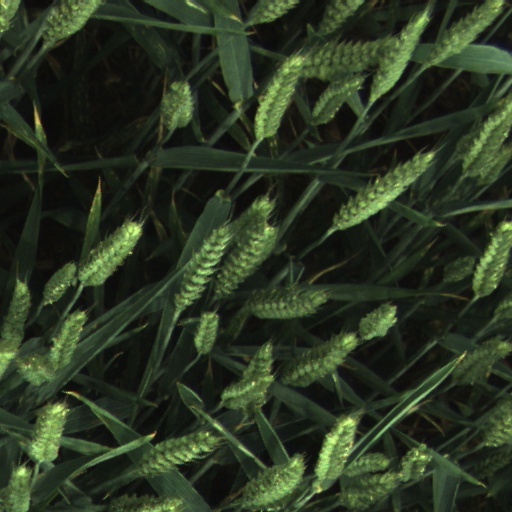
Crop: wheat